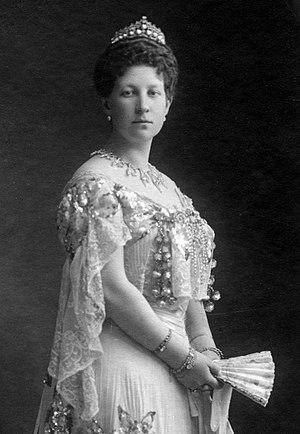
Marie de Grèce, également connue sous le nom de Marie Gueorguievna de Russie, princesse de Grèce et de Danemark puis, par son premier mariage, grande-duchesse de Russie, est née le 20 février 1876 à Athènes, en Grèce, et morte dans cette même ville le 14 décembre 1940. Membre de la famille royale de Grèce, c'est également une dessinatrice et une mémorialiste.
La liste des grandes-duchesses et des princesses de Russie regroupe les descendantes en ligne agnatique des empereurs de Russie ainsi que les épouses de leurs descendants mâles.